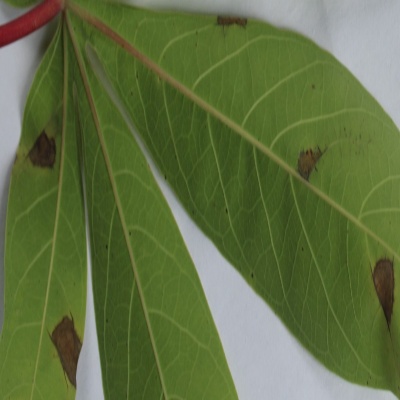
Crop: Cassava
Condition: brown spot